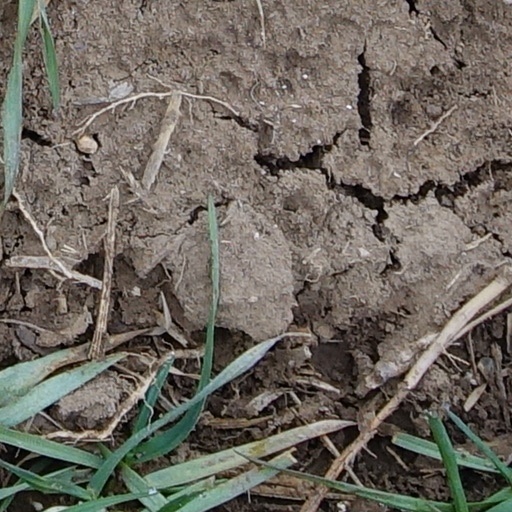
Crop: wheat